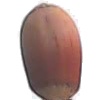
Label: Hazelnut 1